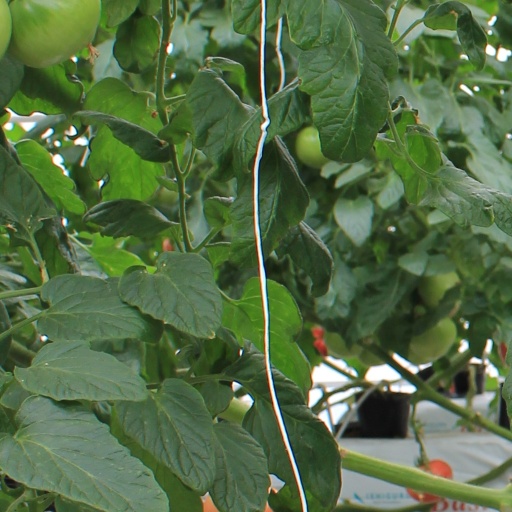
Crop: tomato